Yacht racing

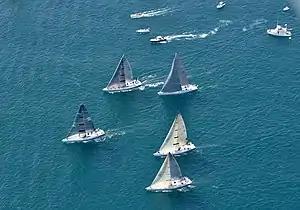
Newport Beach to Cabo San Lucas race start 2013

Yacht racing is a sailing sport involving sailing yachts and larger sailboats, as distinguished from dinghy racing, which involves open boats. It is composed of multiple yachts, in direct competition, racing around a course marked by buoys or other fixed navigational devices or racing longer distances across open water from point-to-point. It can involve a series of races with buoy racing or multiple legs when point-to-point racing.